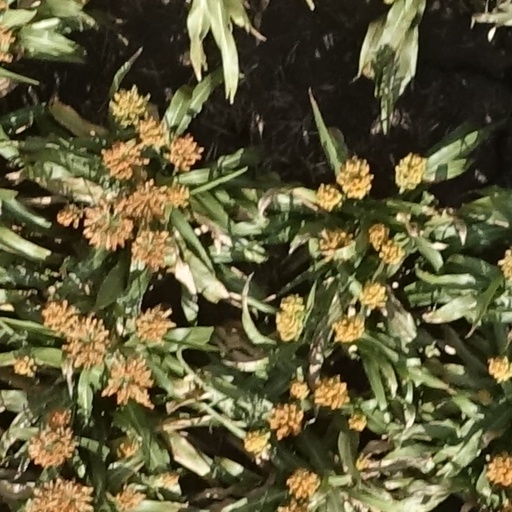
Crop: sorghum